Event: Nepal Earthquake
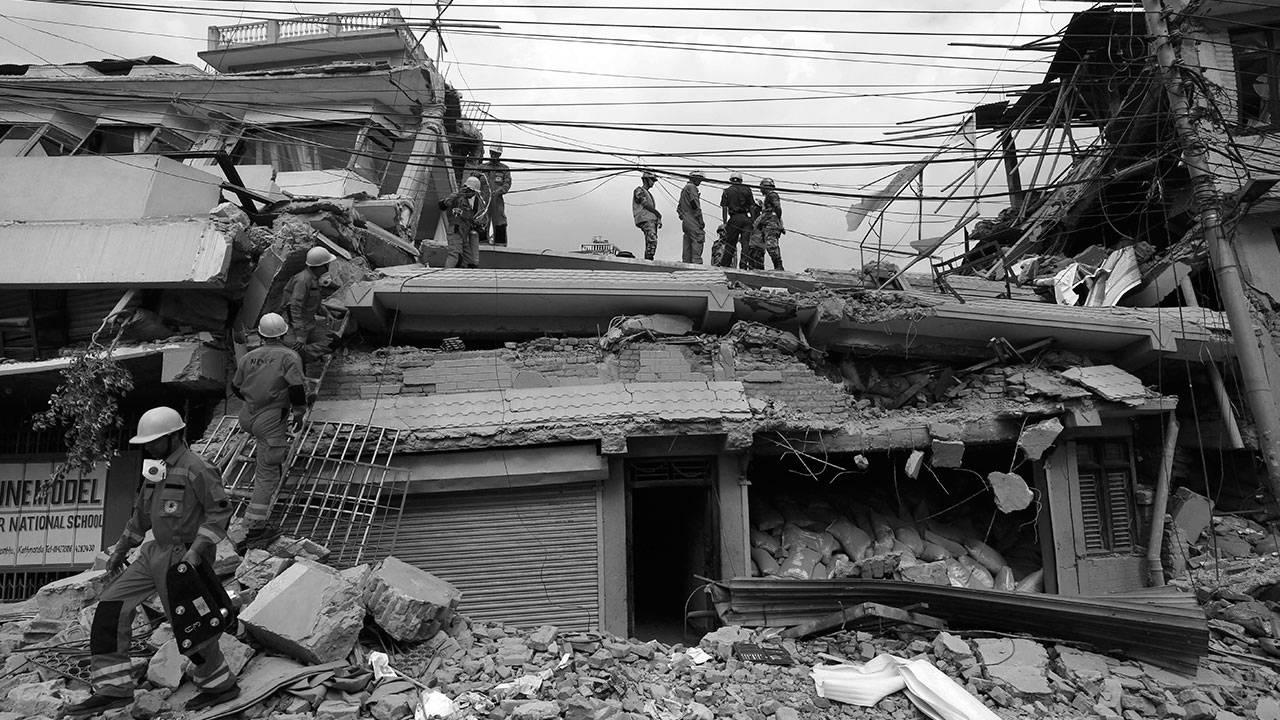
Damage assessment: damage